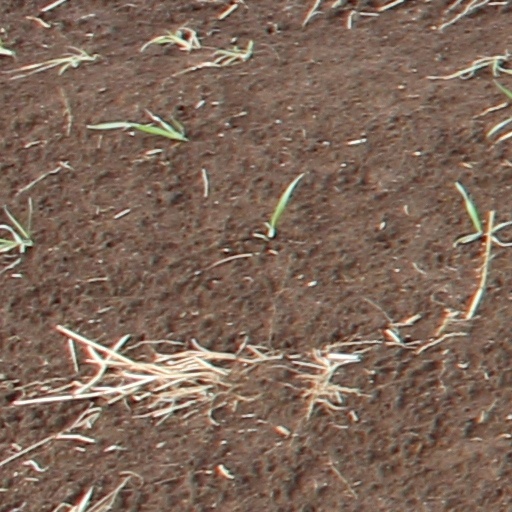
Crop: wheat